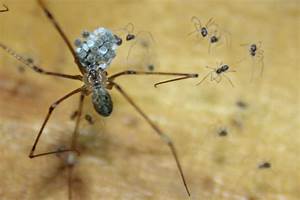
Label: spider